Łachwa Ghetto

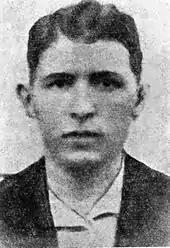
Yitzhak Rochczyn (or Icchak Rokhchin), leader of the Lachwa ghetto underground, commander of the uprising

On 1 April 1942, the town's Jewish residents were forcibly moved into a new ghetto consisting of two streets and 45 houses, and surrounded by a barbed wire fence. The ghetto housed roughly 2,350 people, which amounted to approximately per person.